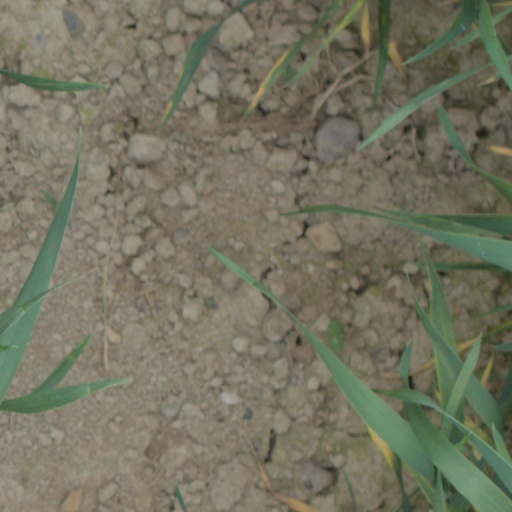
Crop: wheat